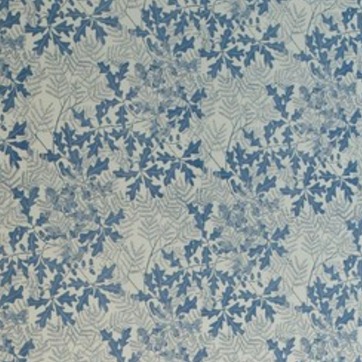
Material: wallpaper